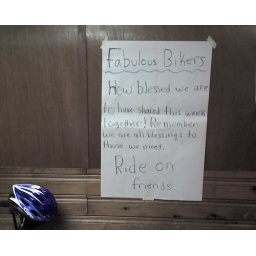
The farewell sign hung Saturday morning in Heritage Hall, home of the bikers.